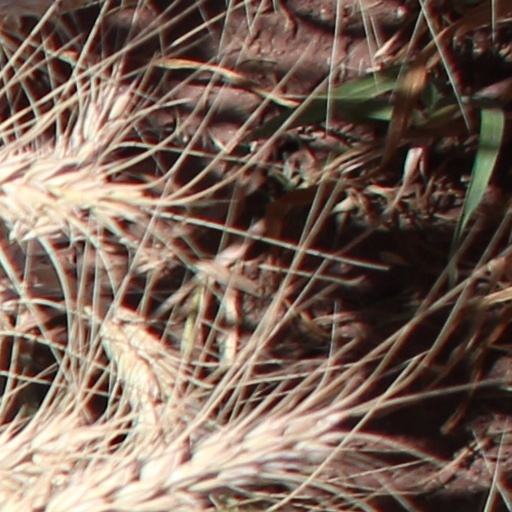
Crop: wheat